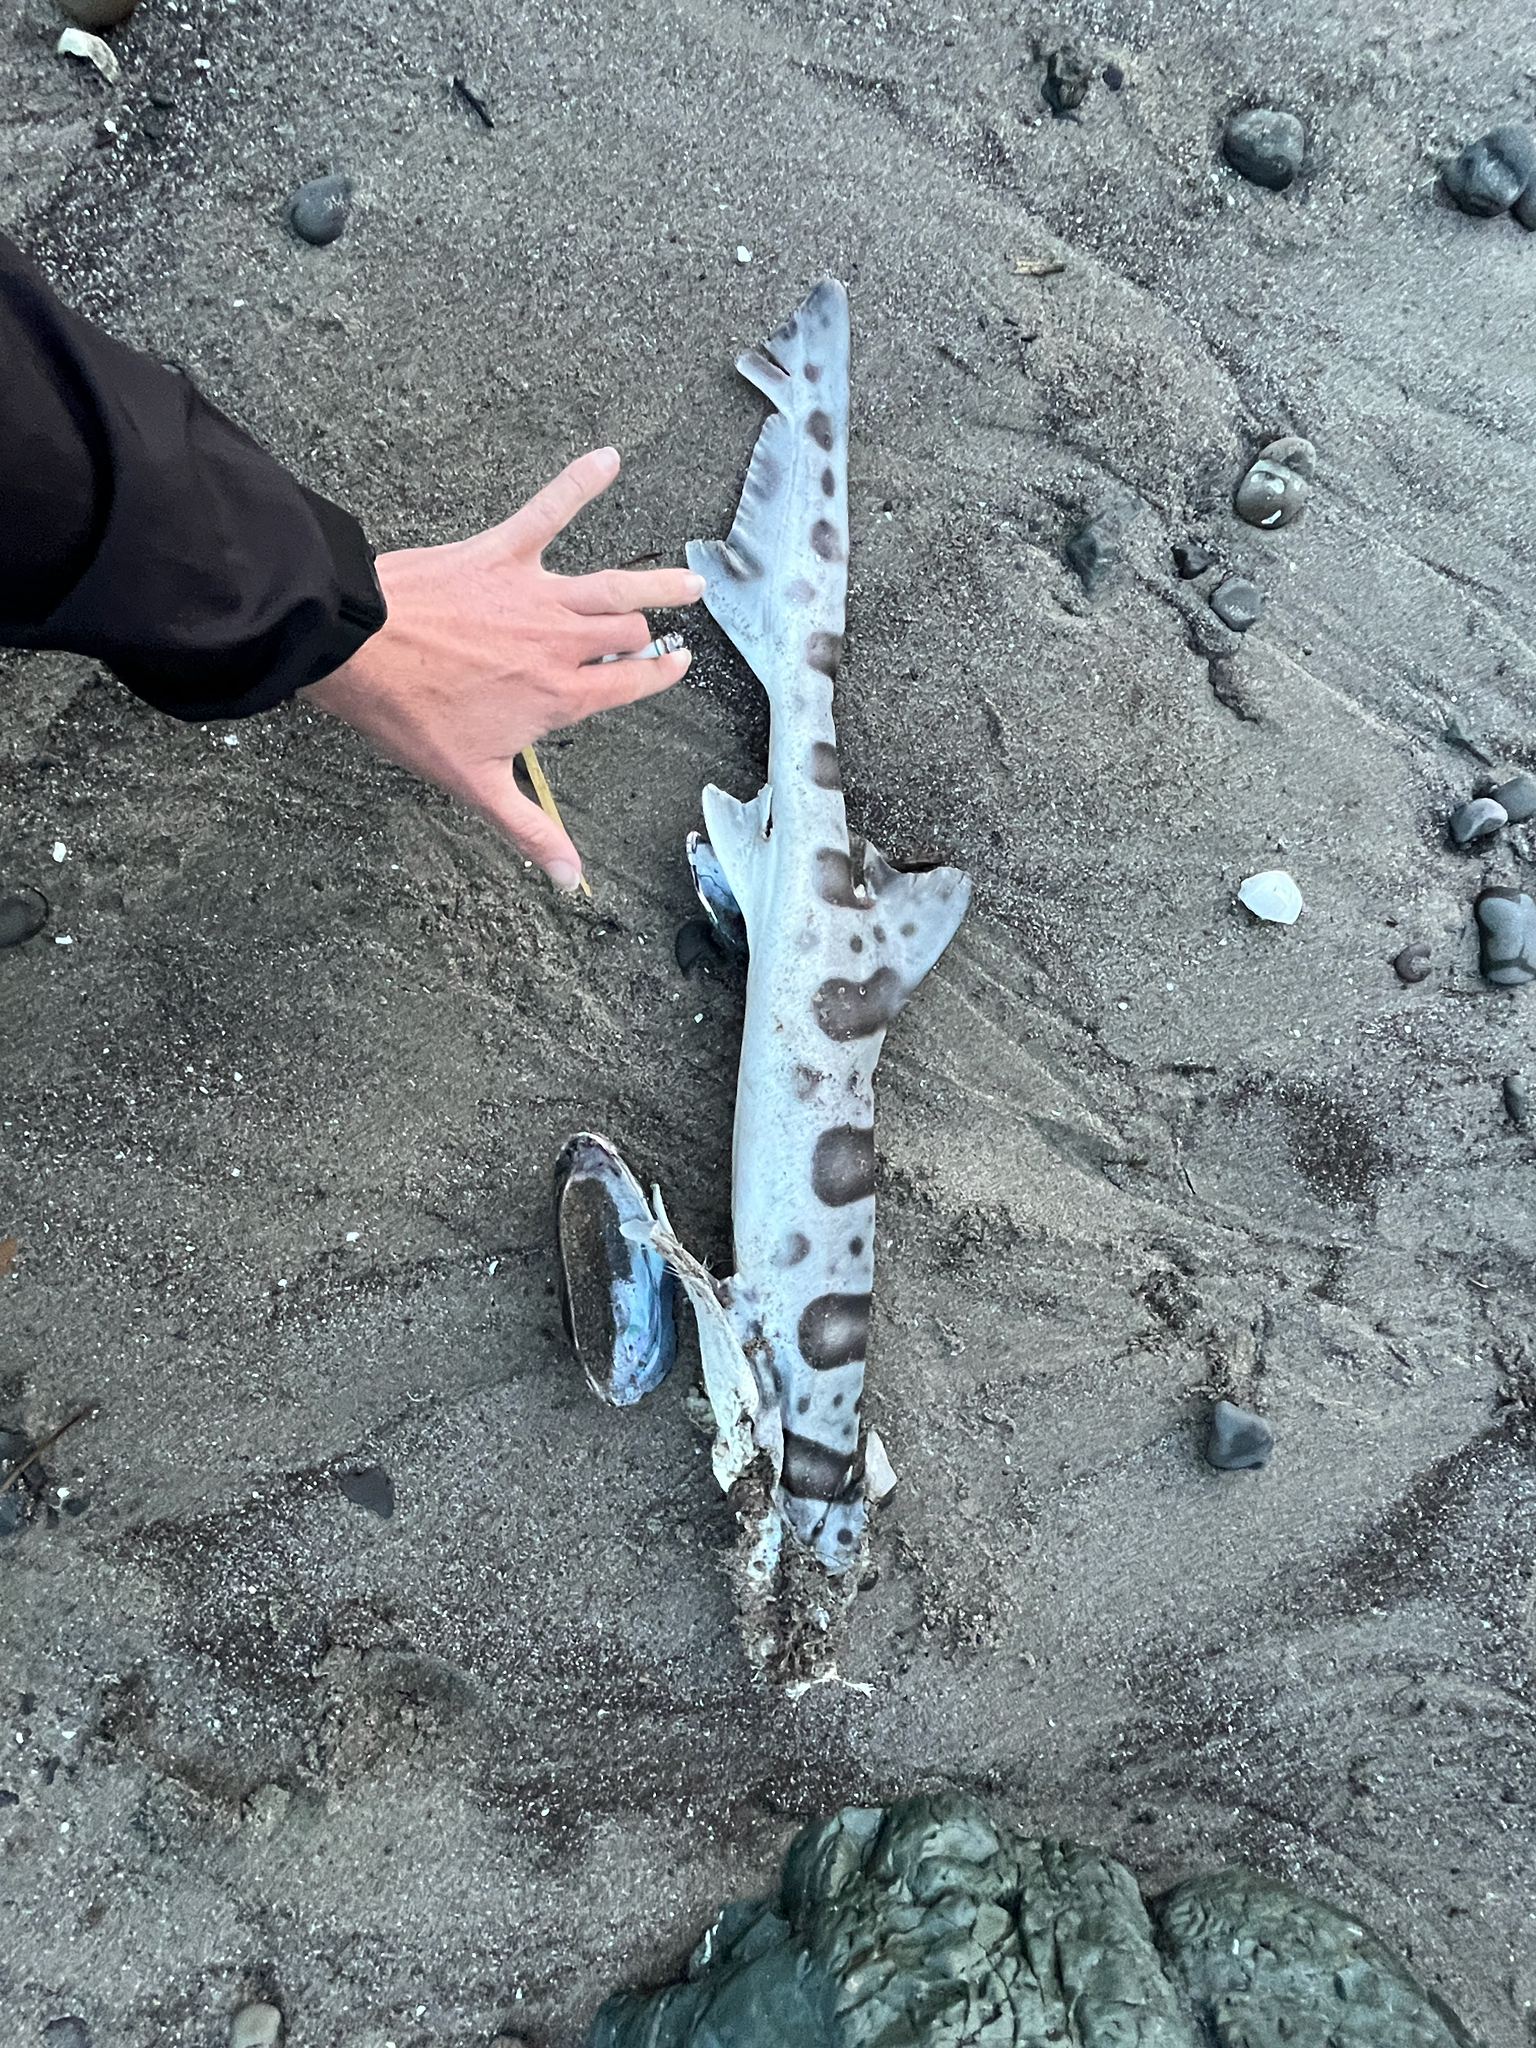
fish (species not among the labelled classes)